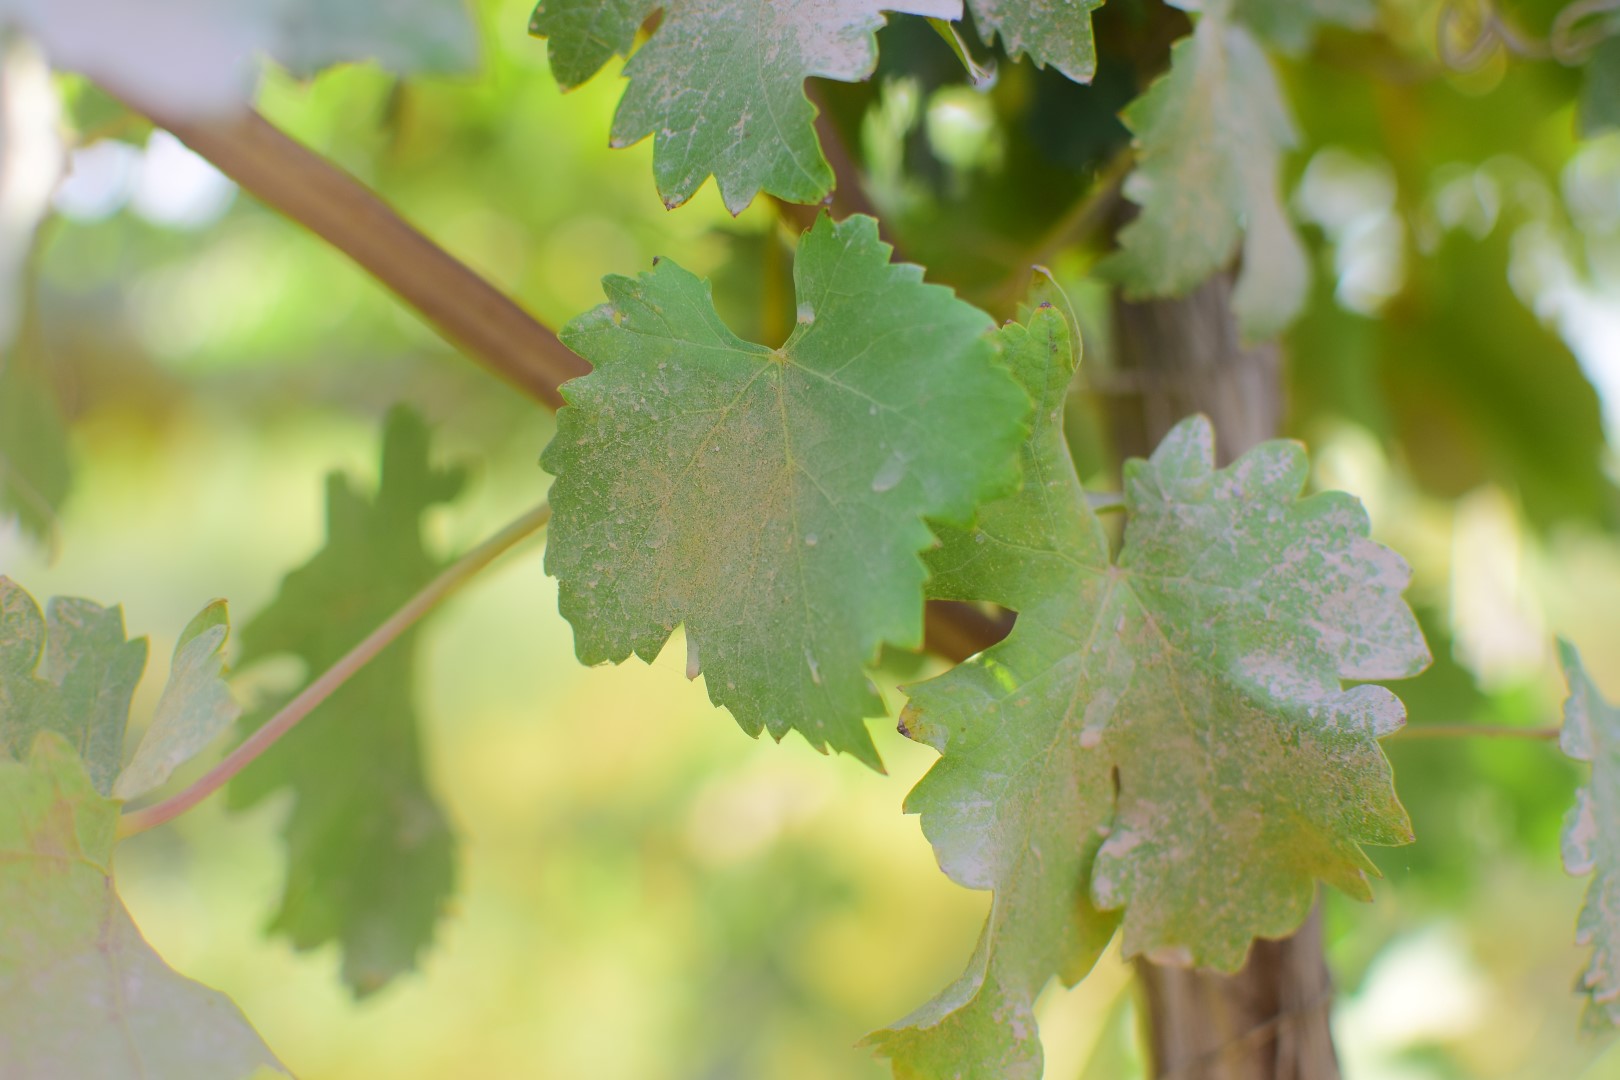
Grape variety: Deas Al-Annz